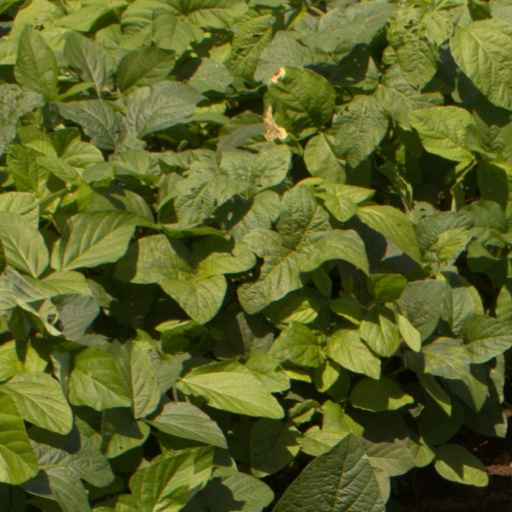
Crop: soybean